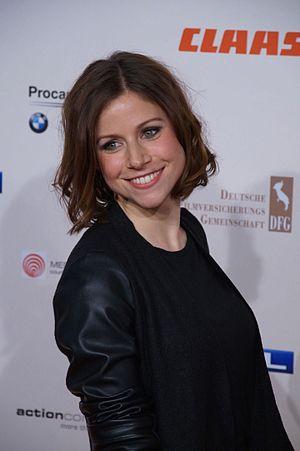
Katrin Heß est une actrice allemande née le 26 juin 1985 à Aix-la-Chapelle.